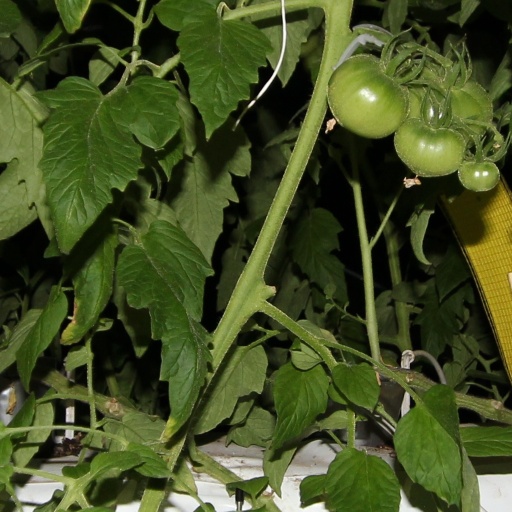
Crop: tomato